Second ladies and gentlemen of the United States

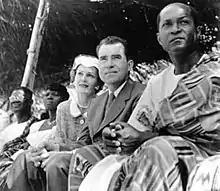
Second Lady Pat Nixon, with Vice President Richard Nixon, led a delegation to Ghana in 1957. One historian wrote that Pat Nixon "helped to define this nebulous role for an entire generation of women who would succeed her".

In 1978, Muriel Humphrey, wife of Vice President Hubert Humphrey, became the only former second lady to hold public office; after her husband, who had returned to the U.S. Senate after his term as vice president, died in office, she was appointed by Minnesota governor Rudy Perpich to continue her husband's term.